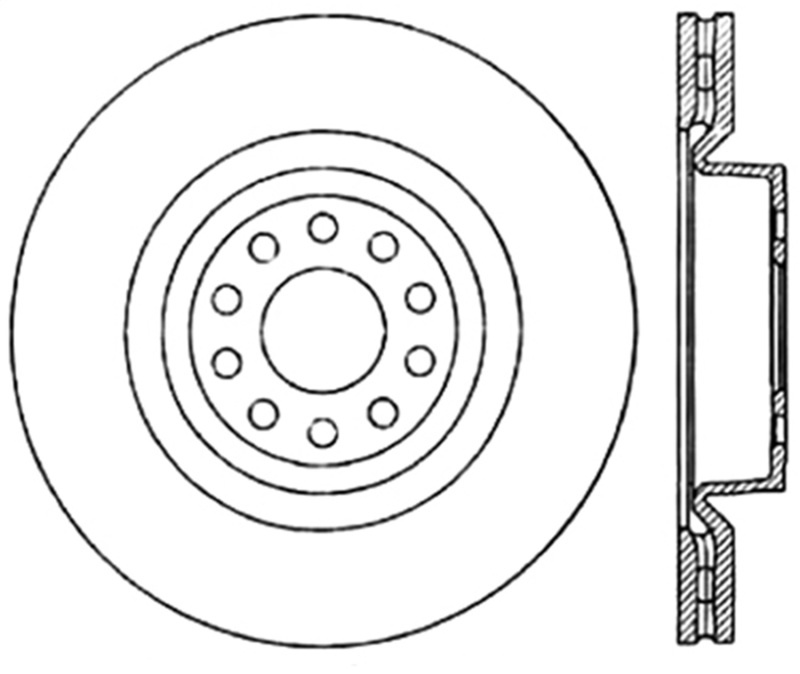
StopTech Drilled Sport Brake Rotor
StopTech Drilled Sport Rotors are 1-piece direct replacement brake discs for factory brake systems and stock calipers that look great behind your wheels – and offer significantly improved braking performance. The unique cross-drilling aids with heat and brake dust dispersal, prevents glazing of the pads, adds bite and improves wet and dry braking performance. Built to last, the black e-coating provides protection from corrosion and the high carbon metallurgy (in most applications) offers quieter operation, better crack resistance and increased performance. Premium e-coated rotor with advanced metallurgy that greatly reduces pad squeal. Especially effective with higher friction, European style brake pad compounds. Drilled for increased bite, improved looks and better performance Premium e-coated rotor with advanced metallurgy that greatly reduces pad squeal; Especially effective with higher friction; European style brake pad compounds; Added Molybdenum and Chromium to resist rotor cracking 1999 - 2004 Audi A6 Quattro, 2002 - 2003 Audi S6 Product Features: Air Freight Prohibited: false Not Carb Approved: false Ltl Freight Required: false Prop 65: Y Epa: N/A Carb Acknowledgement Required: f Fits According to Mfg but not guarunteed. 2000AudiA6 QuattroBase 2001AudiA6 QuattroBase 2002AudiA6 QuattroBase 2002AudiS6Avant 2003AudiA6 QuattroBase 2003AudiS6Avant 2004AudiA6 QuattroBase
Brand: Stoptech
Category: Vehicles & Parts > Vehicle Parts & Accessories > Motor Vehicle Parts > Motor Vehicle Braking